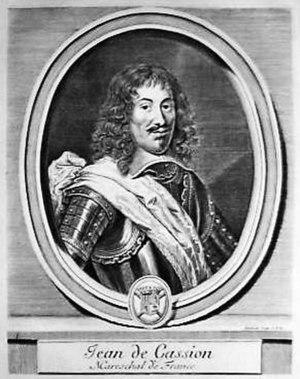
Jean de Gassion, copie d'une gravure de Edelinck (fin XVIIIe)
Jean de Gassion, né le 20 août 1609 à Pau, mort le 2 octobre 1647 à Arras et inhumé au temple de Charenton, était un chef militaire français du XVIIᵉ siècle. Redoutable homme de guerre, il fut maréchal de France à 34 ans, servit Louis XIII et Louis XIV et mourut d'une blessure lors du siège de Lens.
Cette page recense, par règne ou mandat politique, les personnalités élevées à la dignité de maréchal de France, grand office de la couronne de France, leur portrait et leurs armoiries.
Le siège de Lens est un épisode de la guerre de Trente Ans. Il a été organisé en 1647 par Jean de Gassion, maréchal de France.